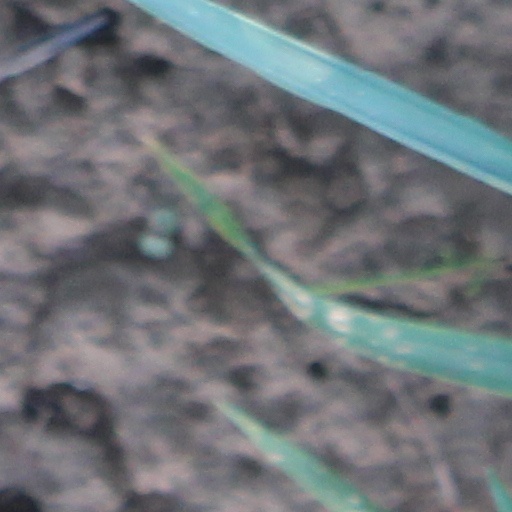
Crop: wheat